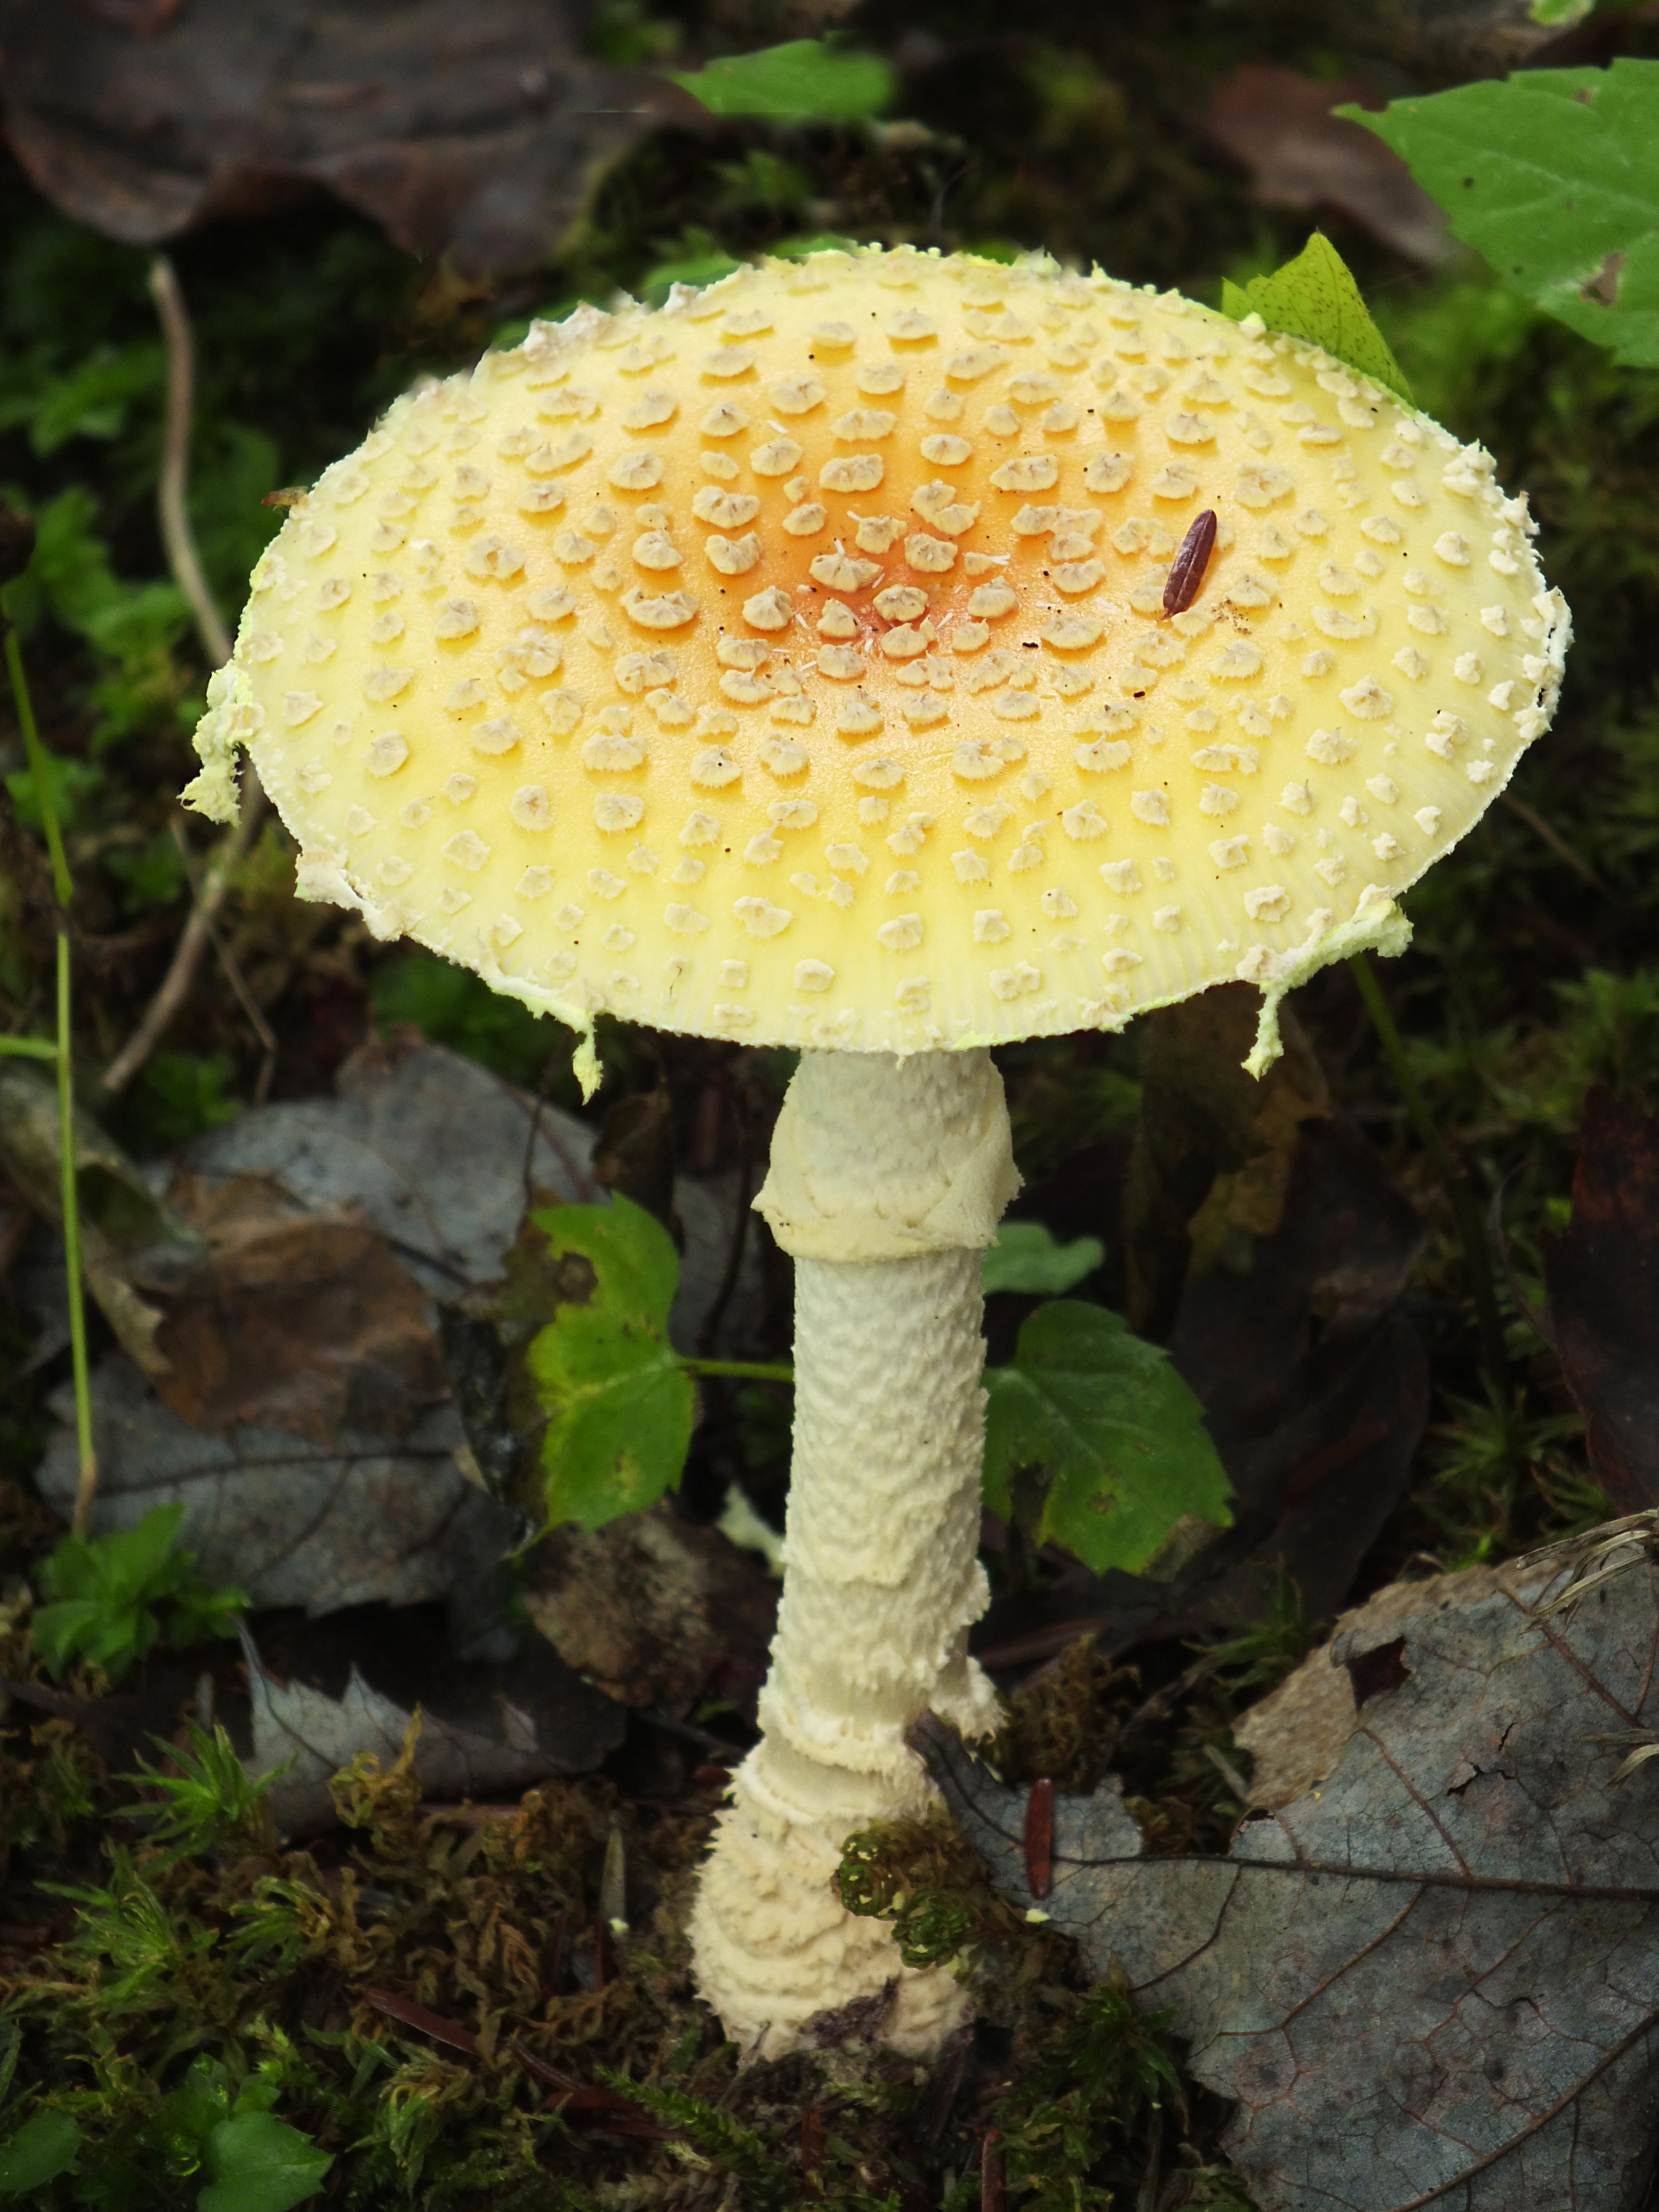
nature, hiking, flower, summer, macro, botany, mushroom, yellow, flora, fungus, creativecommons, fungi, clintoncounty, pennsylvaniawilds, pennsylvania, pottercounty, amanitamuscaria, flyagaric, easternyellowflyagaric, beechbottomtrail, beechbottomhollow, woodland, agaric, bolete, agaricus, oyster mushroom, edible mushroom, plant stem, medicinal mushroom, agaricomycetes, agaricaceae, champignon mushroom, penny bun